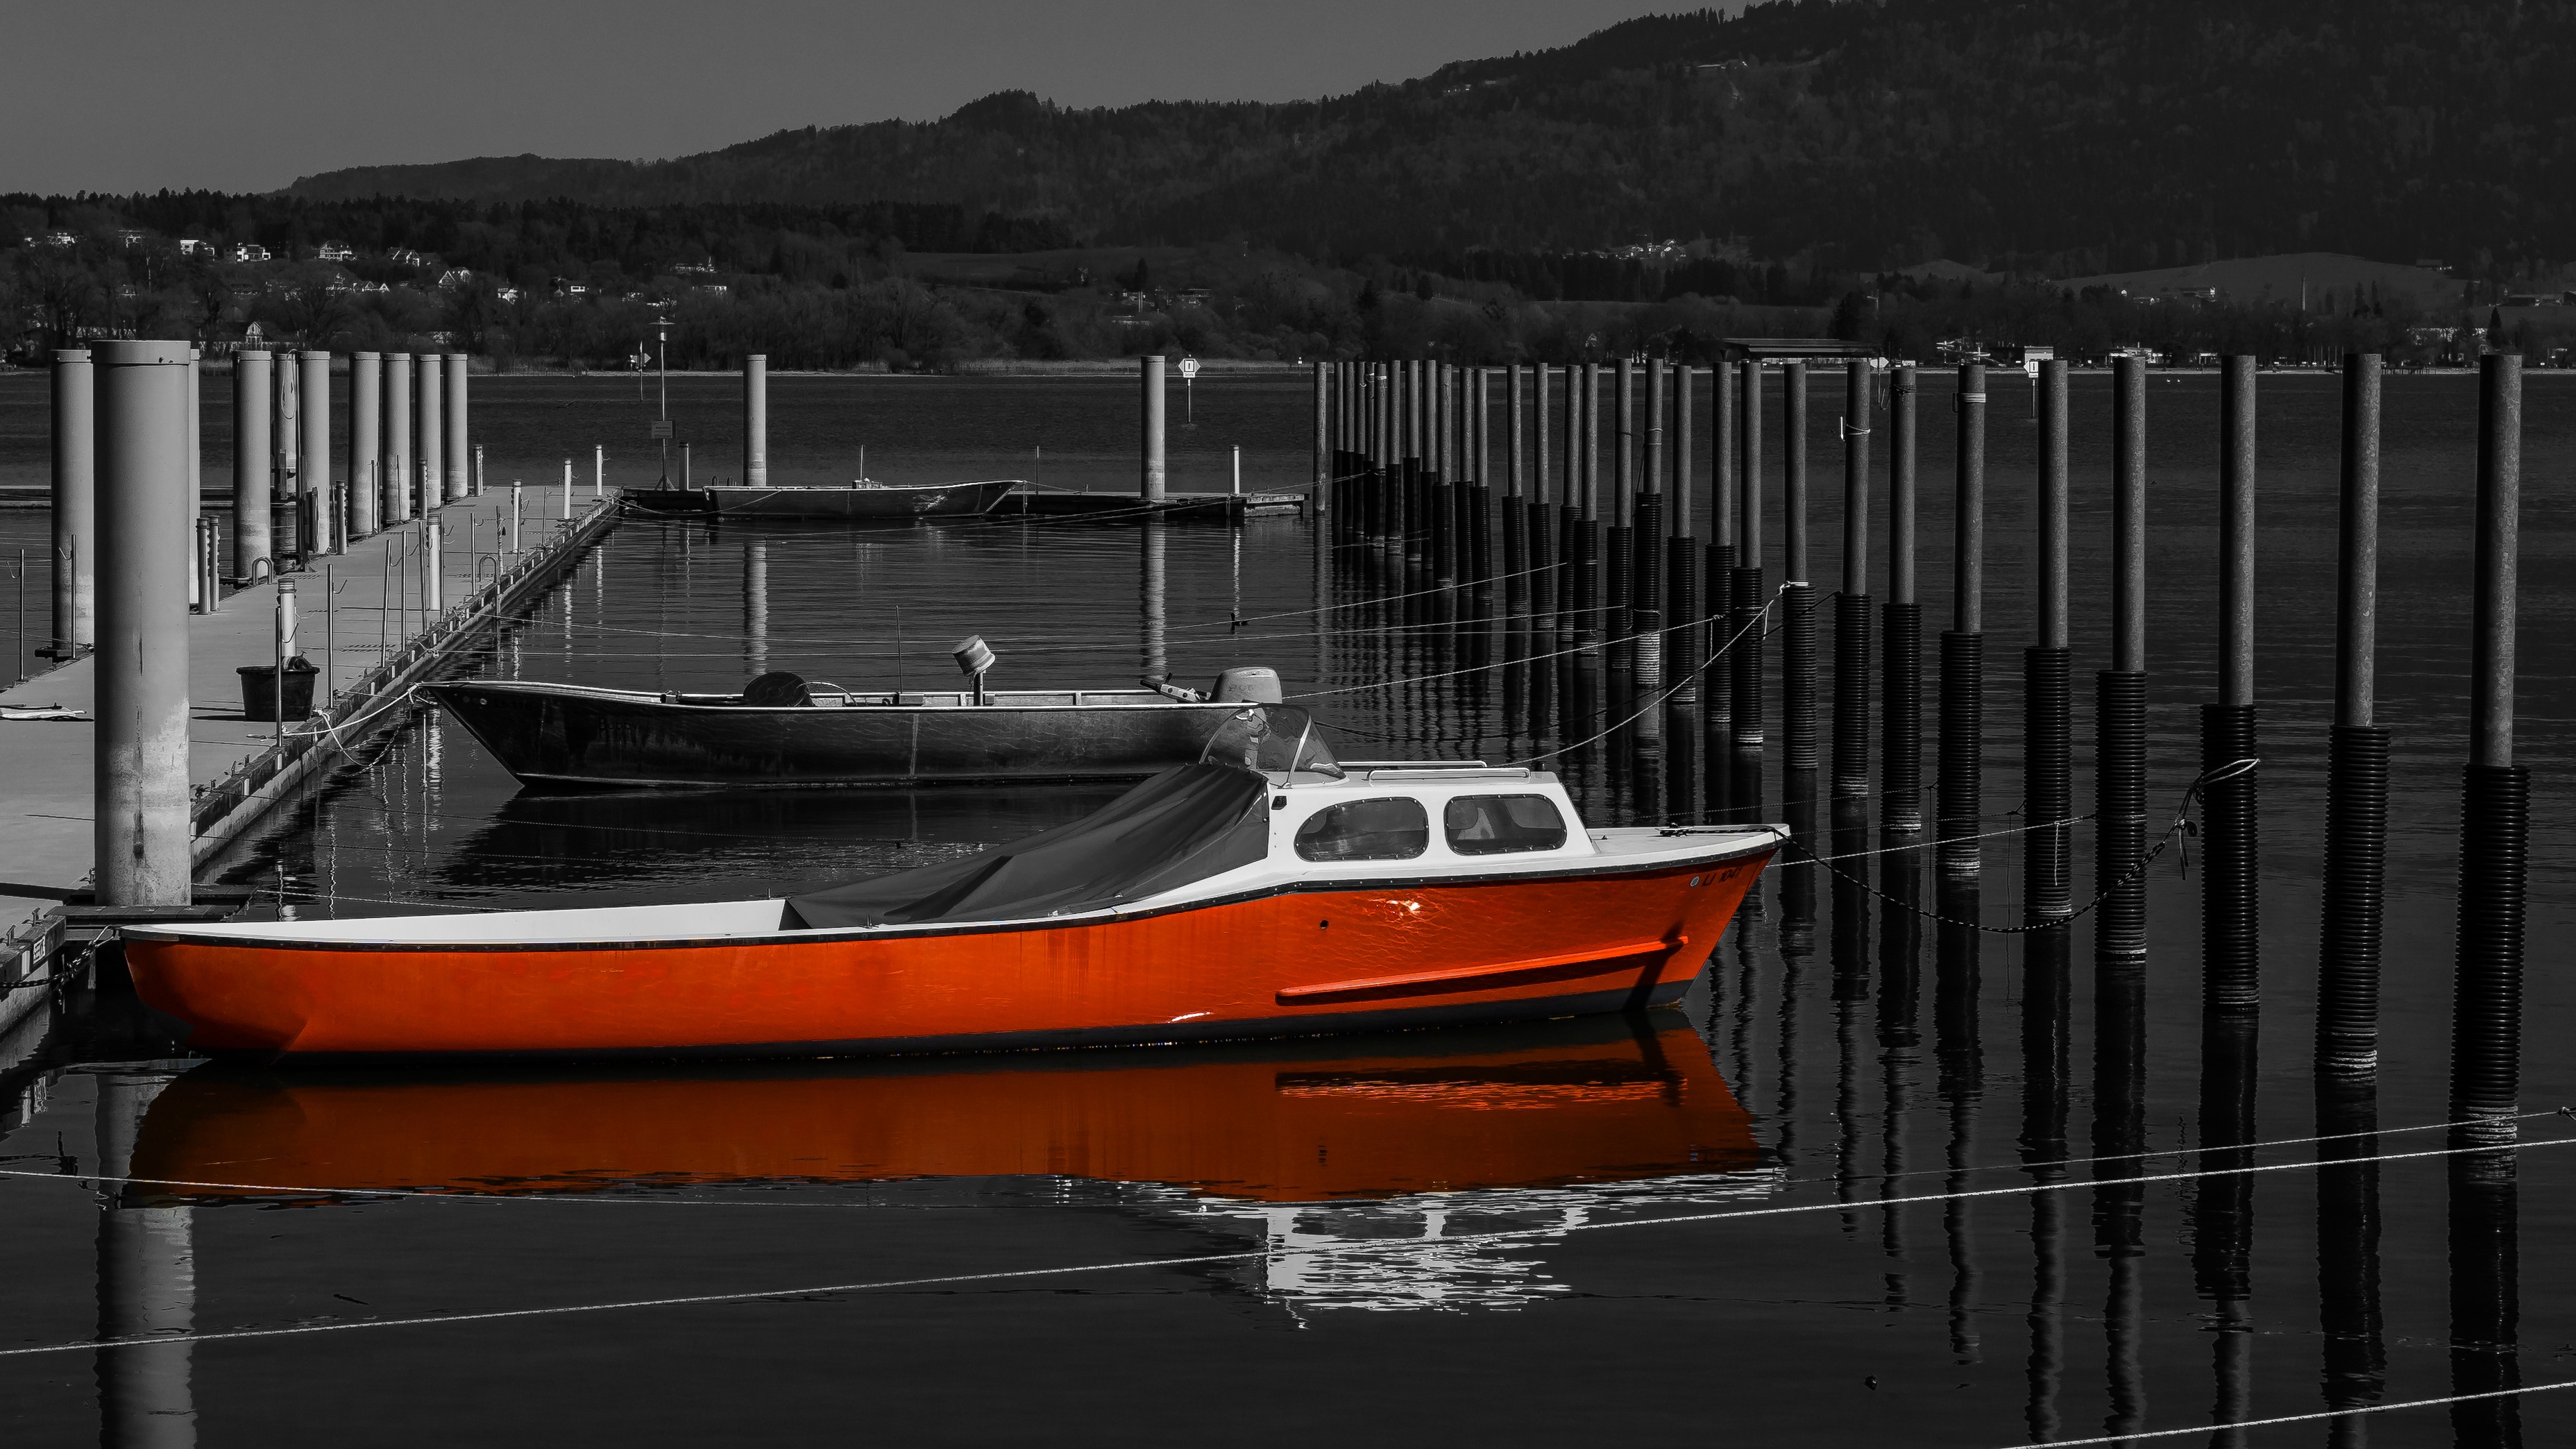
water, black and white, boat, traffic, lake, pier, ship, boot, red, vehicle, port, jetty, monochrome, sailboat, background, bright, germany, shipping, watercraft, leave, mirroring, lake constance, color key, monochrome photography, boat harbour, watercraft rowing, sillhoutte